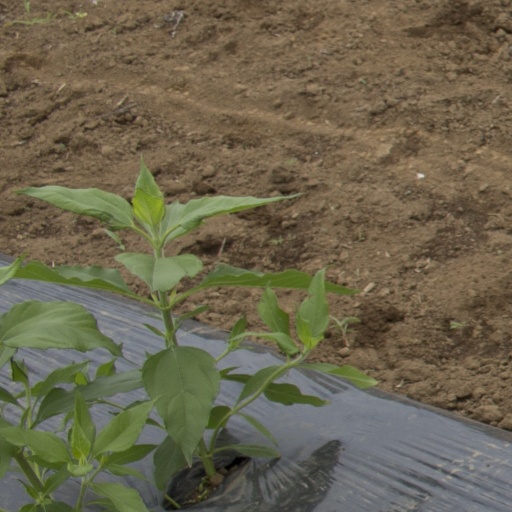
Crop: Jerusalem artichoke